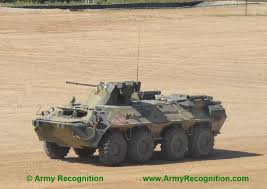
Label: BTR-80